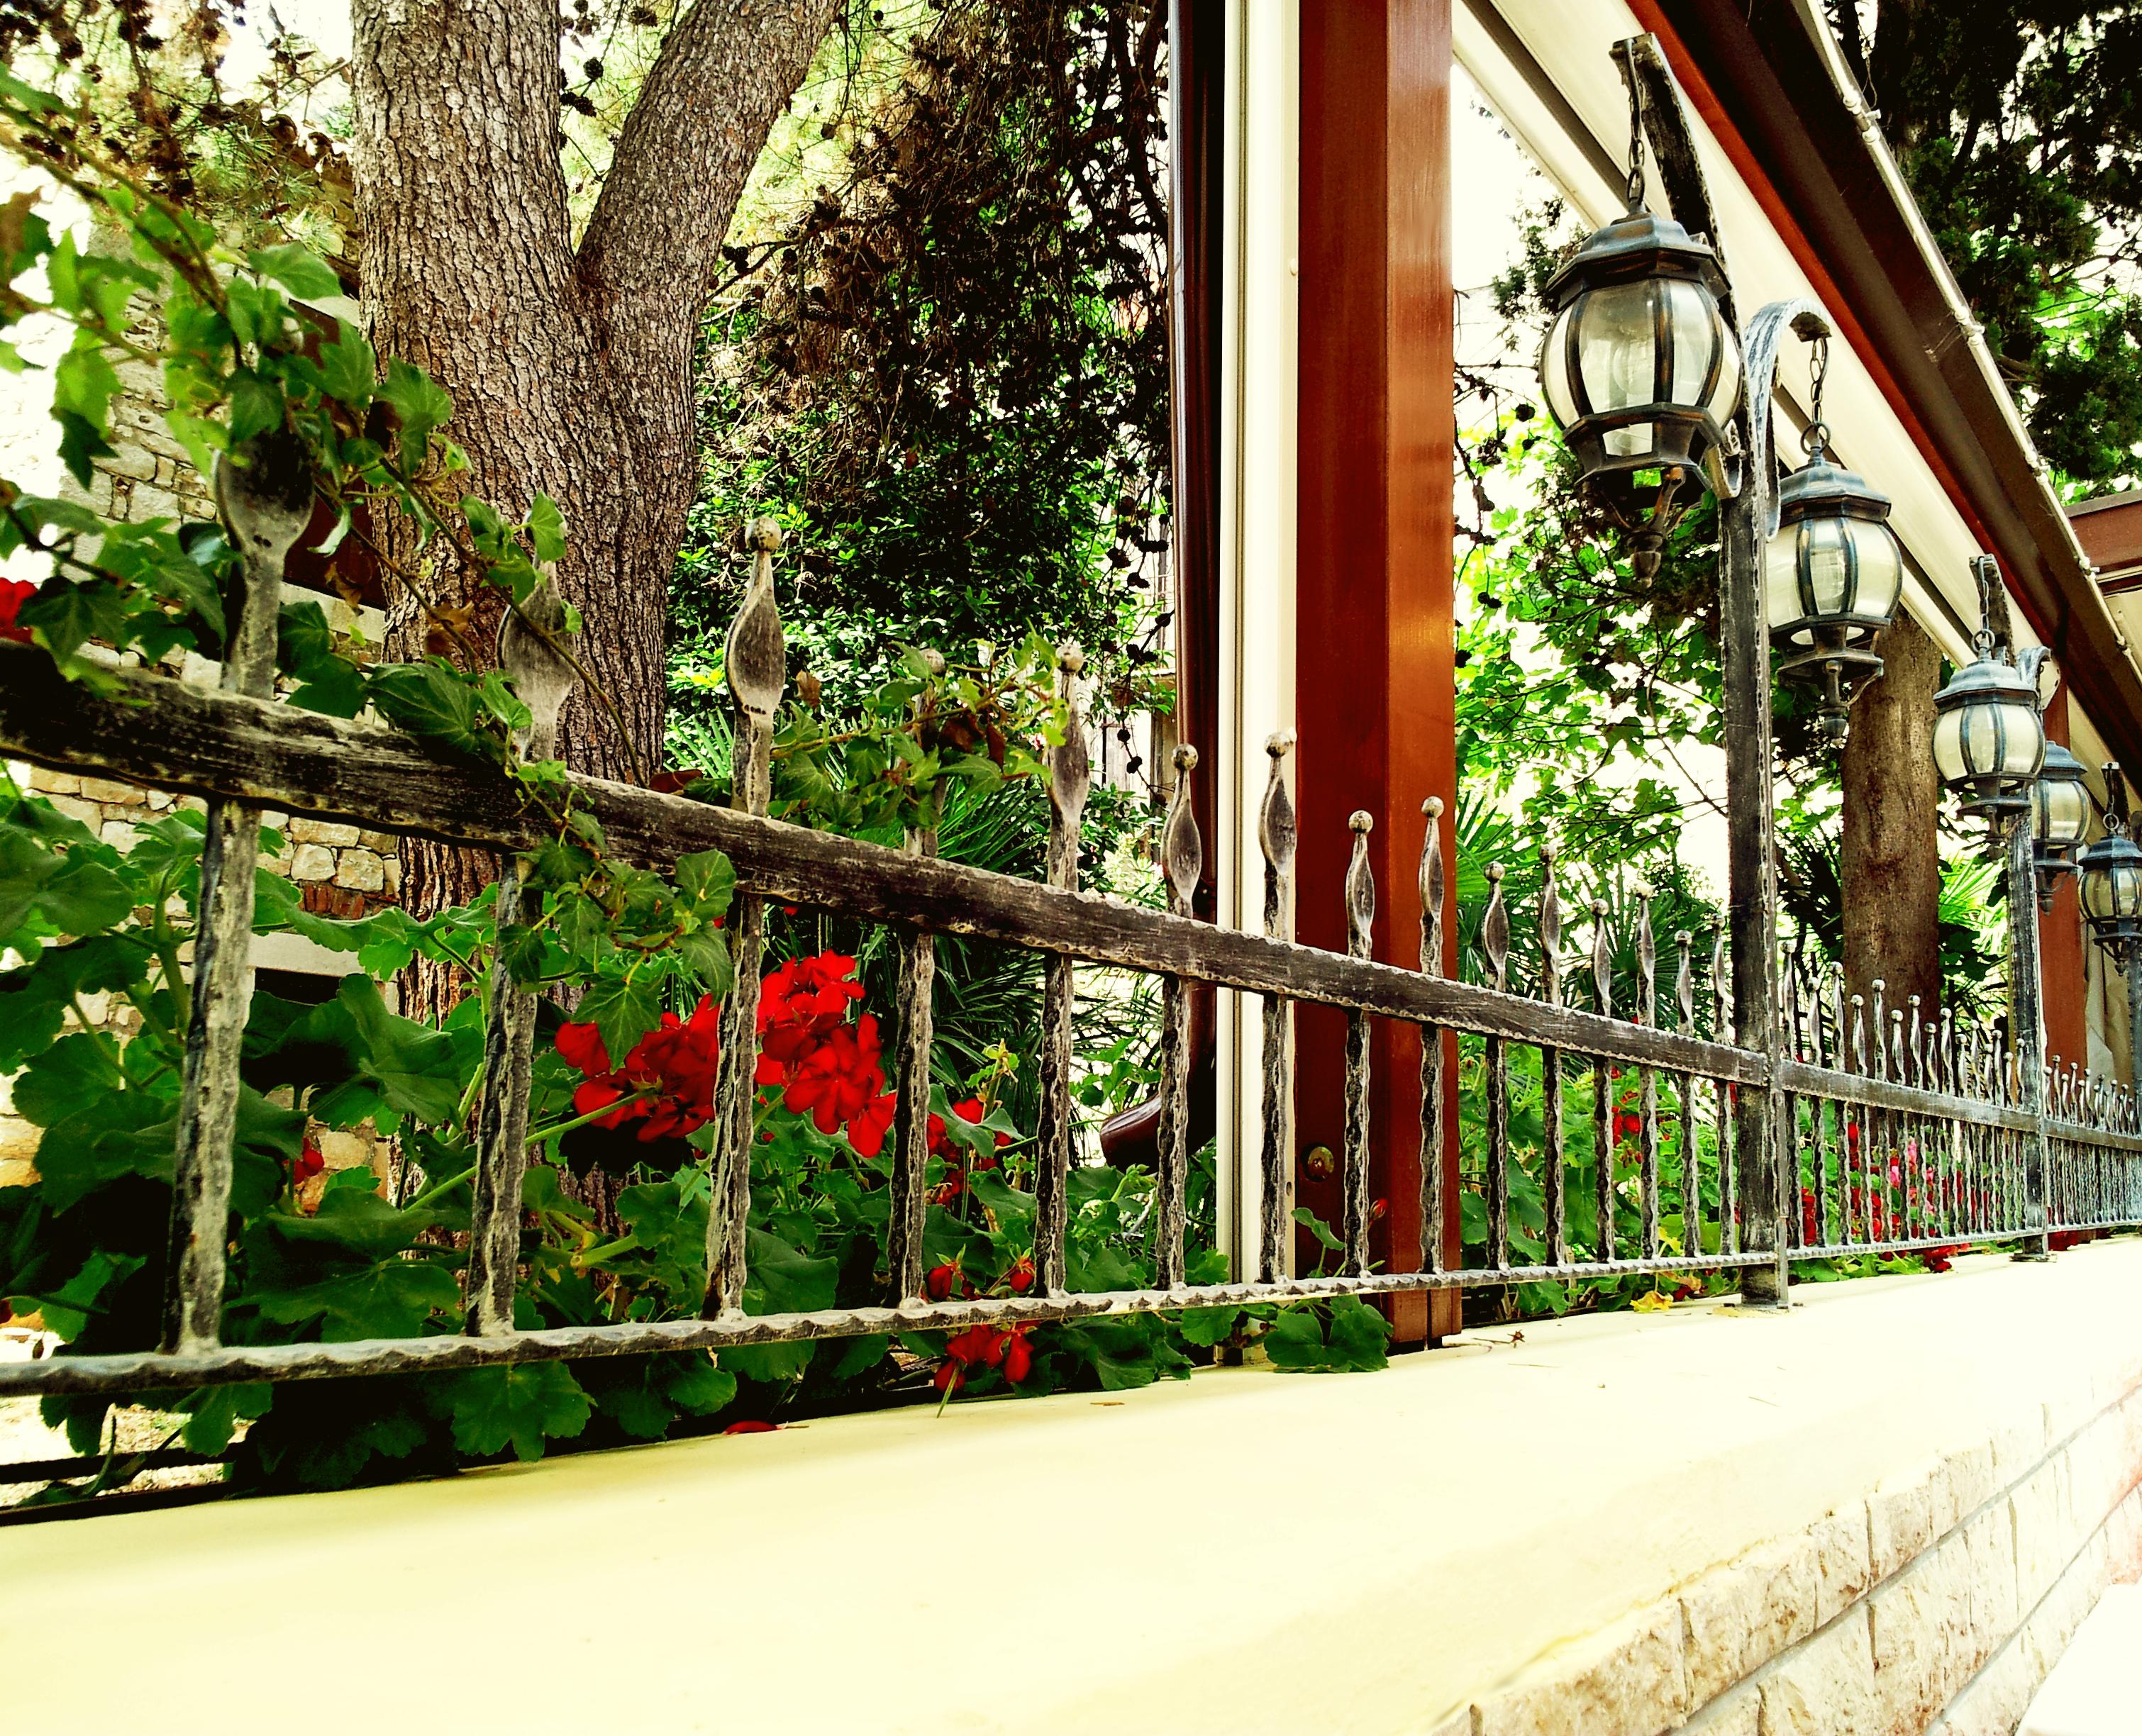
flower, window, summer, park, garden, flowers, geranium, terrace, neighbourhood, street lights, outdoor structure, outdoor restaurant